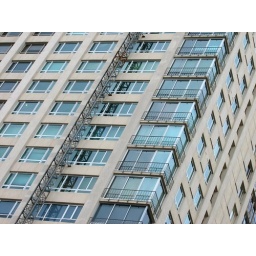
apartment tower on california street get's an exterior makeover - near the top of nob hill, san francisco, california